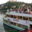
Label: ship